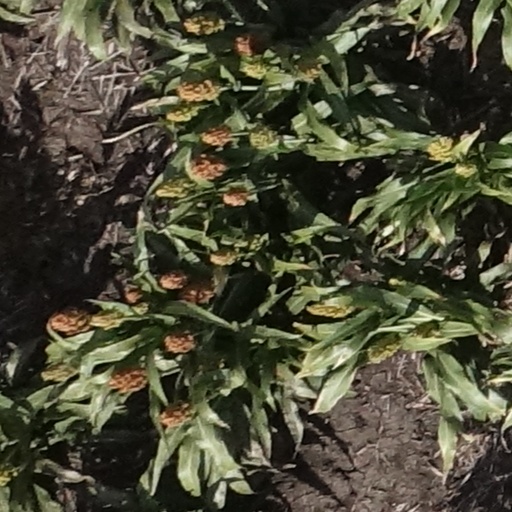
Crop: sorghum